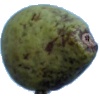
Label: Pear Stone 1